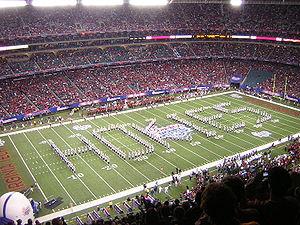
La Gold Cup 2013, disputée aux États-Unis, est la douzième édition de la Gold Cup et la vingt-et-deuxième coupe des nations de l'Amérique du Nord, d'Amérique centrale et des Caraïbes.
Le Georgia Dome était un stade couvert à dôme de football américain situé près du Georgia World Congress Center et du Centennial Olympic Park dans le centre-ville d'Atlanta, en Géorgie.
La Gold Cup 2015 est la 13ᵉ édition de la Gold Cup. Elle est co-organisée par les États-Unis et le Canada qui accueille pour la première fois la compétition avec deux matches à Toronto.